Liutperga

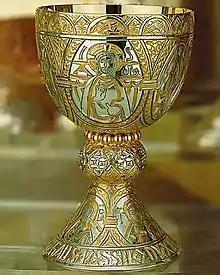
Reproduction of the 'Tassilo Chalice', c.770x788

The Tassilo chalice, a creation of someone with experience in insular craftmanship, somewhen between 770-788, was most likely a gift to the Kremsmünster monastery from Liutperga and Tassilo. The inscriptions at the bottom of the cup read '+ Tassilo Dux fortis + Liutpirc virga regalis'. 'virga regalis' translates to 'the royal rod/branch'.